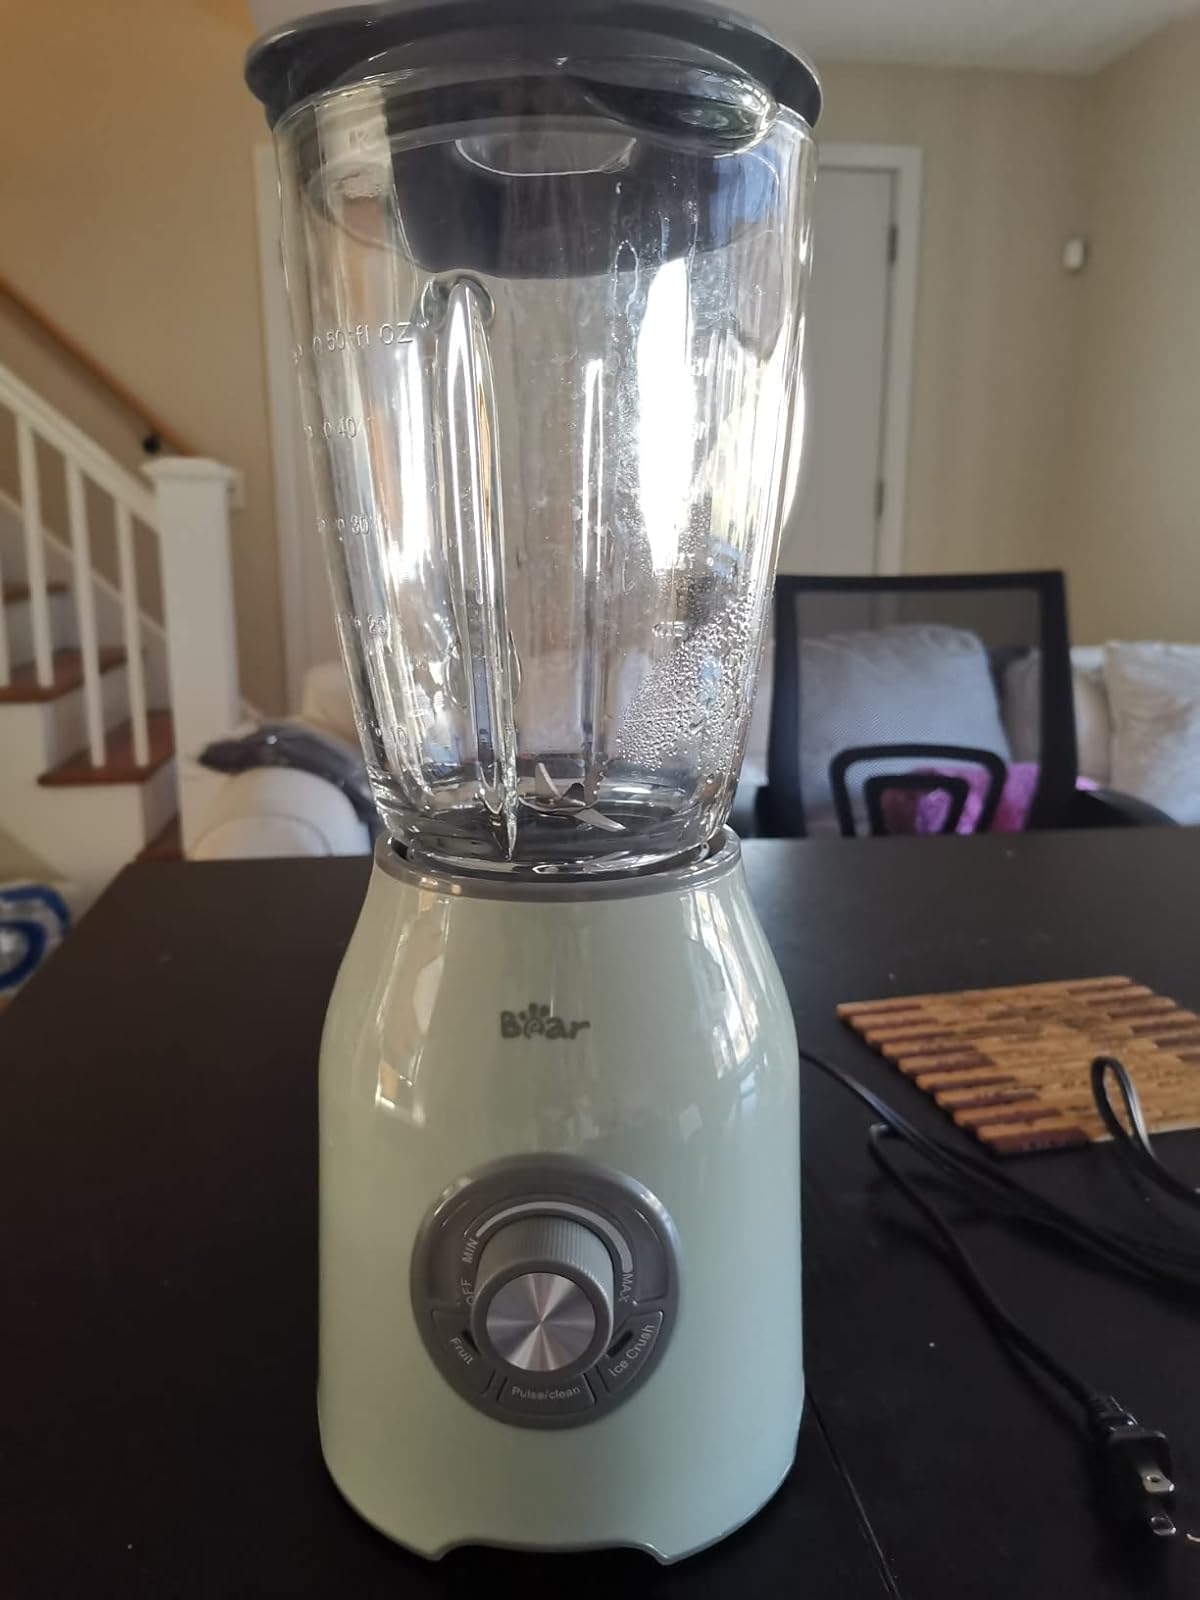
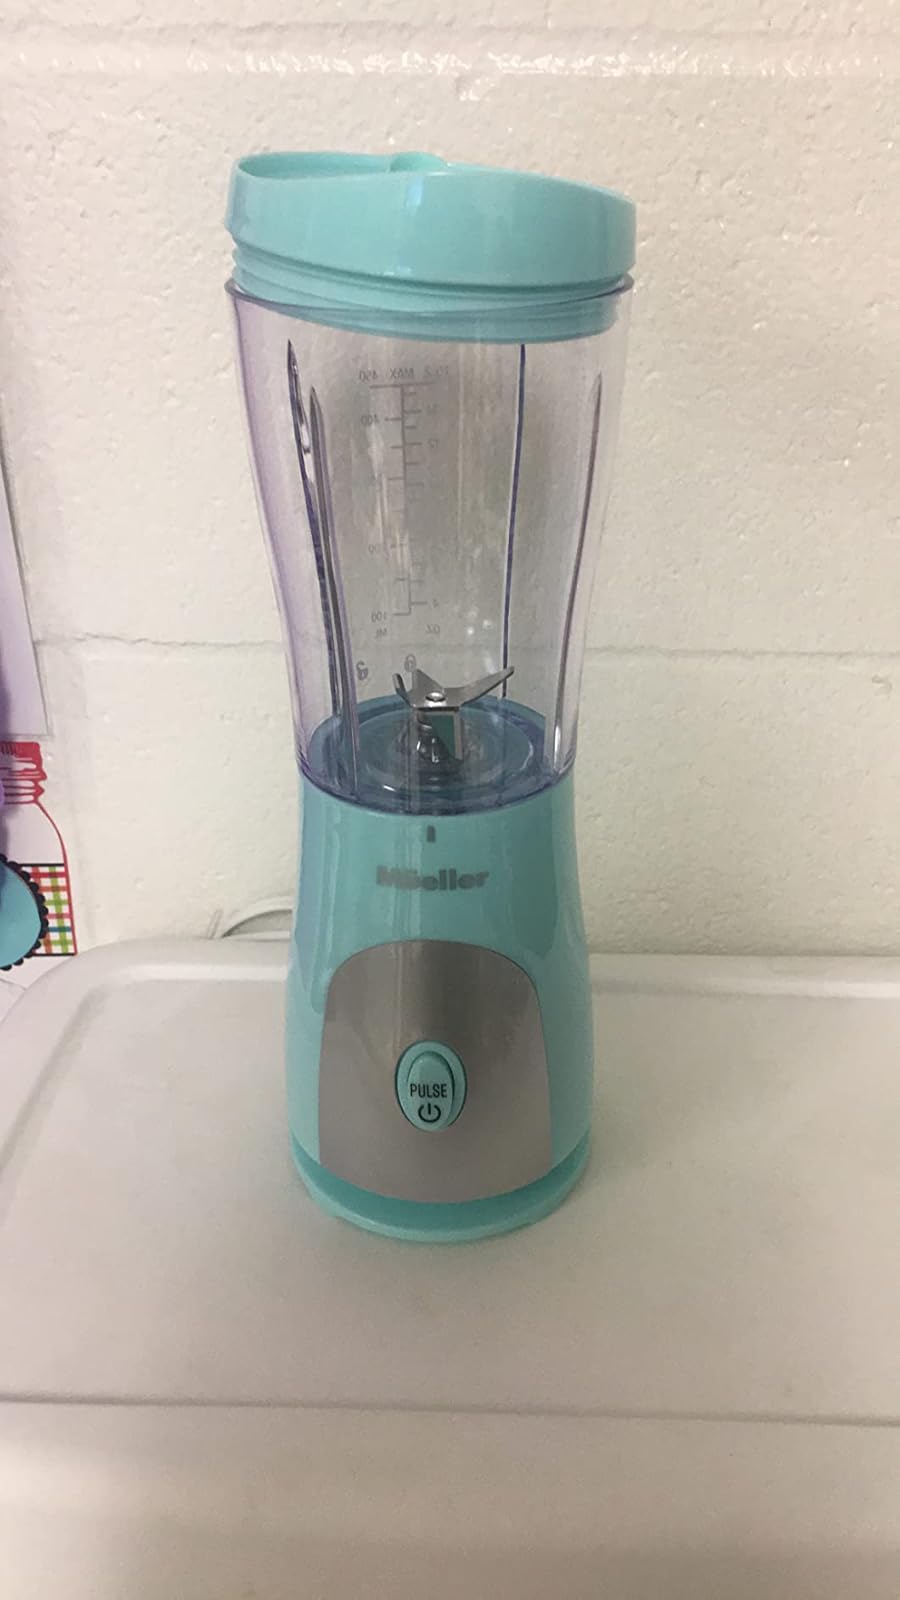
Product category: items_blender
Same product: no